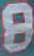
Number: 8